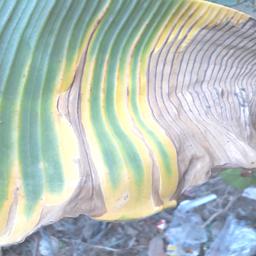
Label: POTASSIUM DEFICIENCY